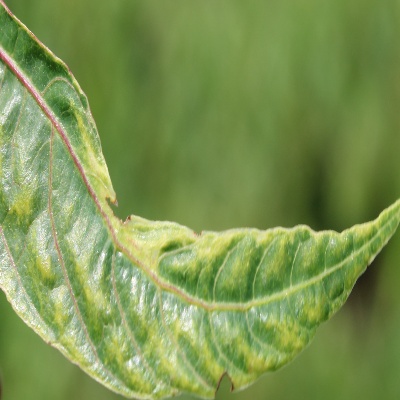
Crop: Cassava
Condition: mosaic